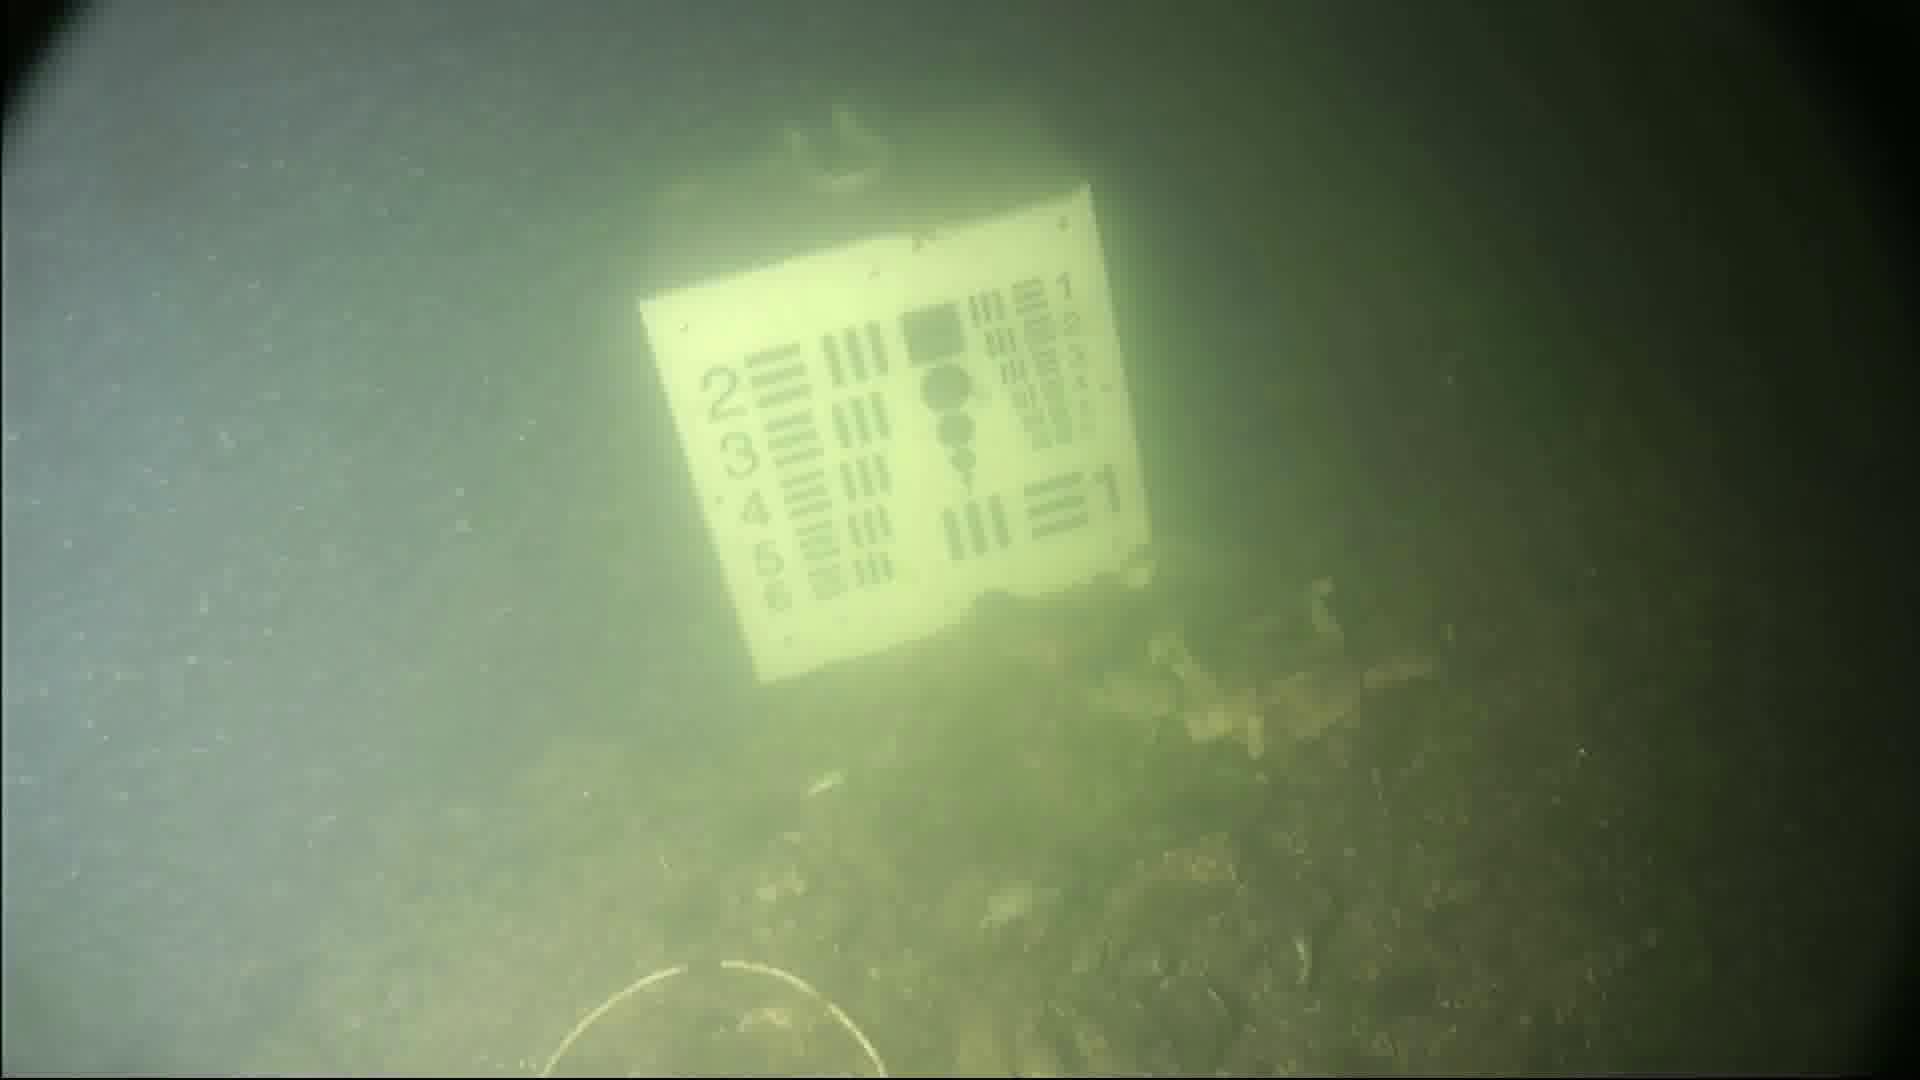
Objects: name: crab
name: starfish